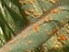
Label: Wheat___Brown_Rust